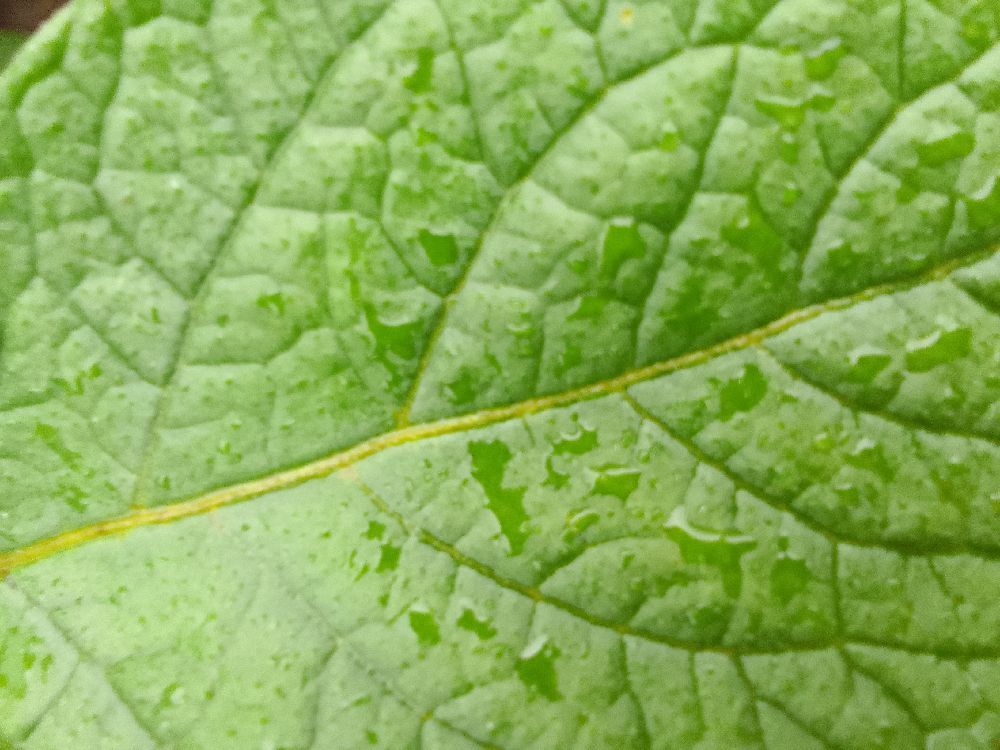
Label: Healthy